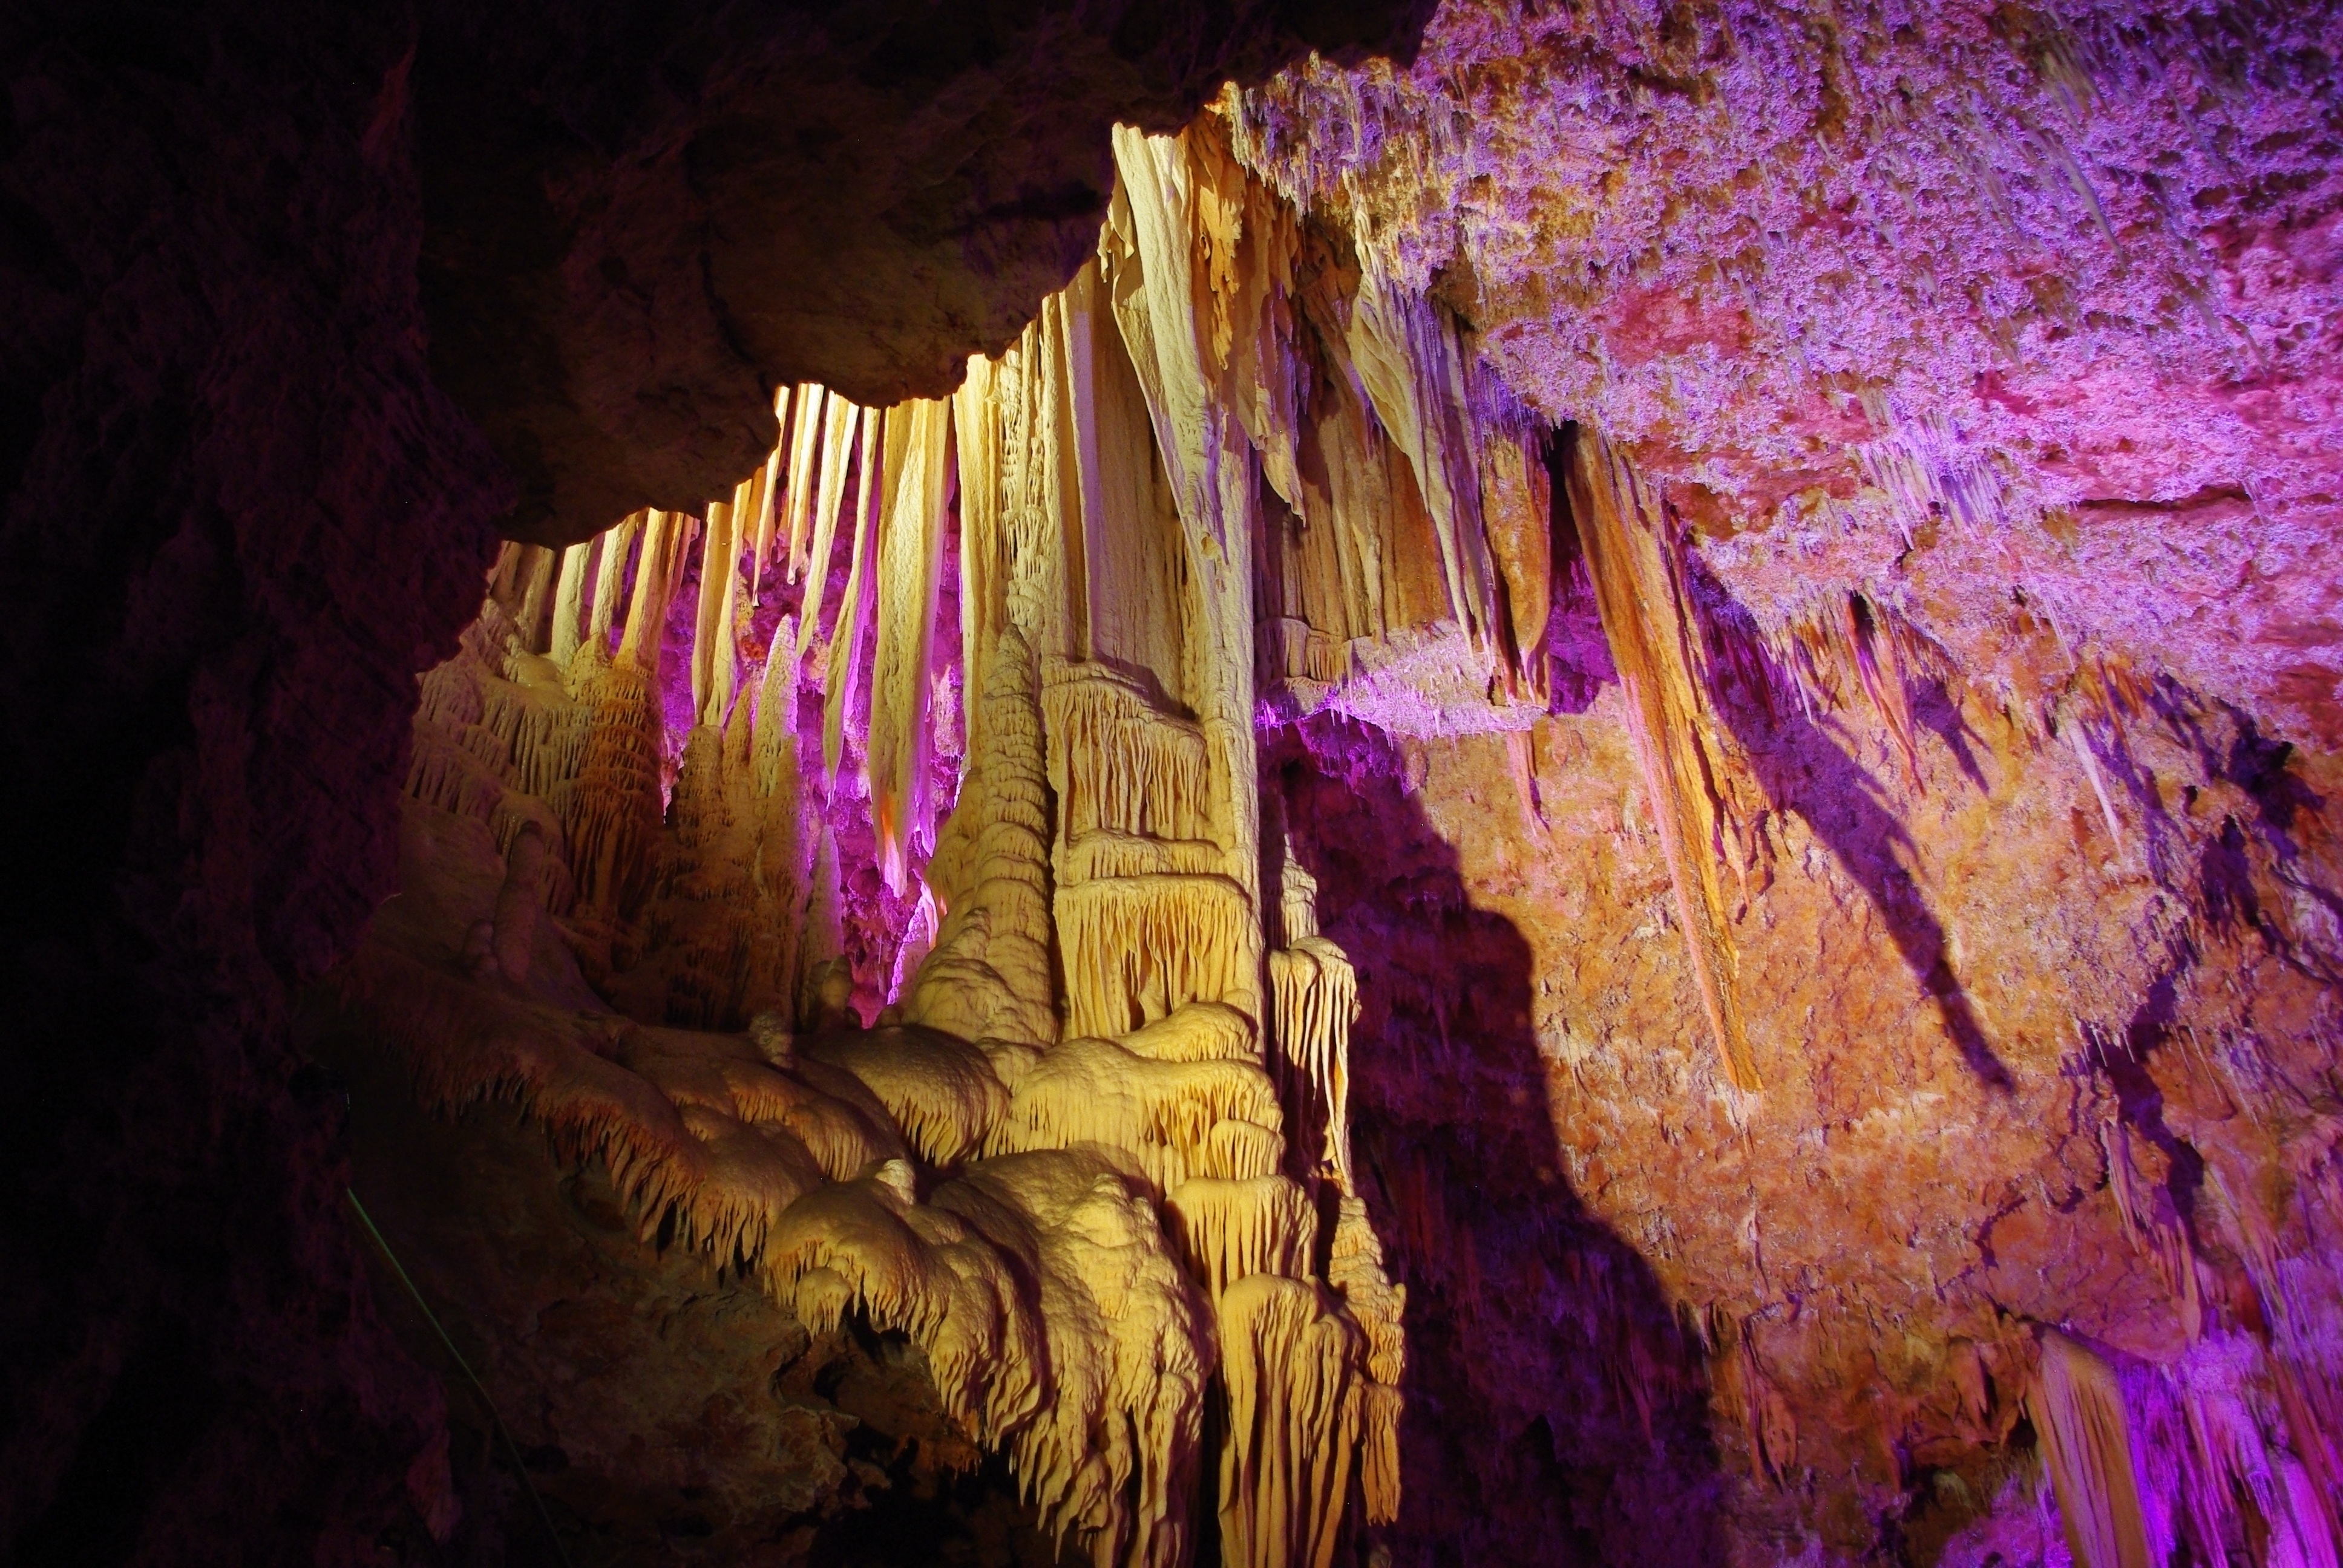
formation, underground, cave, caving, stalagmite, stalactite, landform, geographical feature, pit cave, speleothem